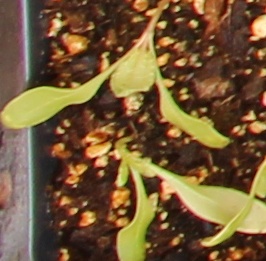
Label: Sugar beet